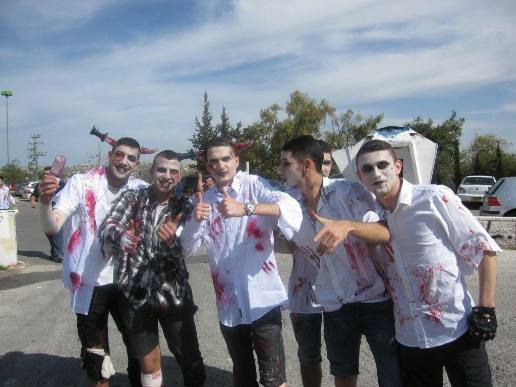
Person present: Yes